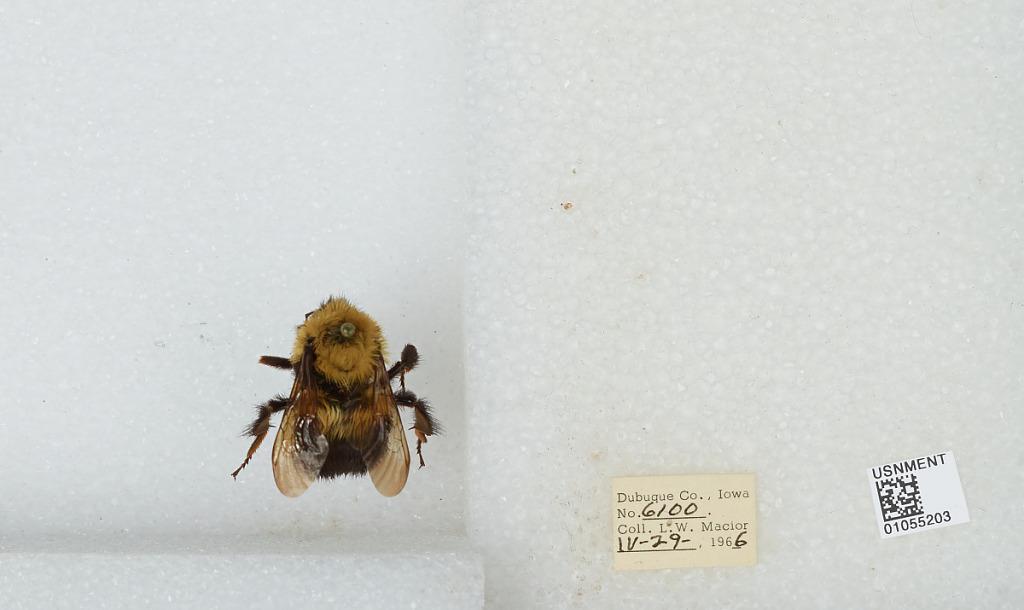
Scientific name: Bombus (Pyrobombus) bimaculatus Cresson
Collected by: L. Macior
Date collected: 1966-4-29
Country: United States
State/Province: Iowa
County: Dubuque
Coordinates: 42.4694, -90.8292